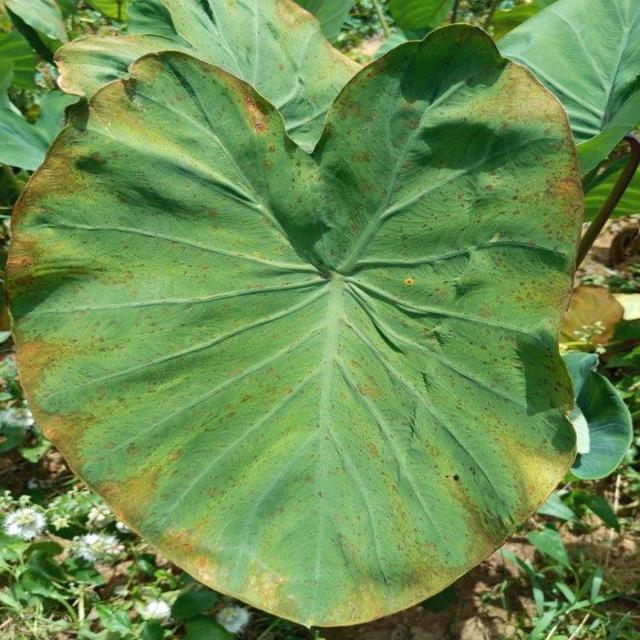
Label: Mid_Blight